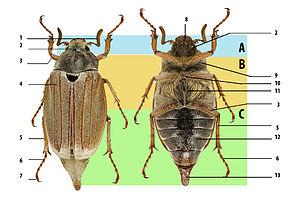
Hanneton commun - Mâle - Deux vues du même spécimen